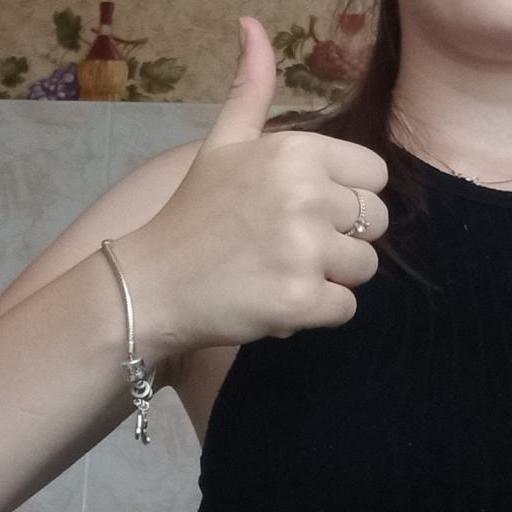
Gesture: like